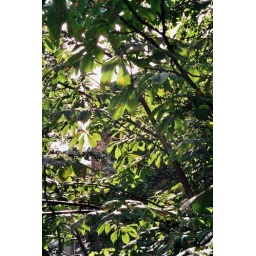
close-up shot of the chestnut tree in front of the nk flat window short after rain.